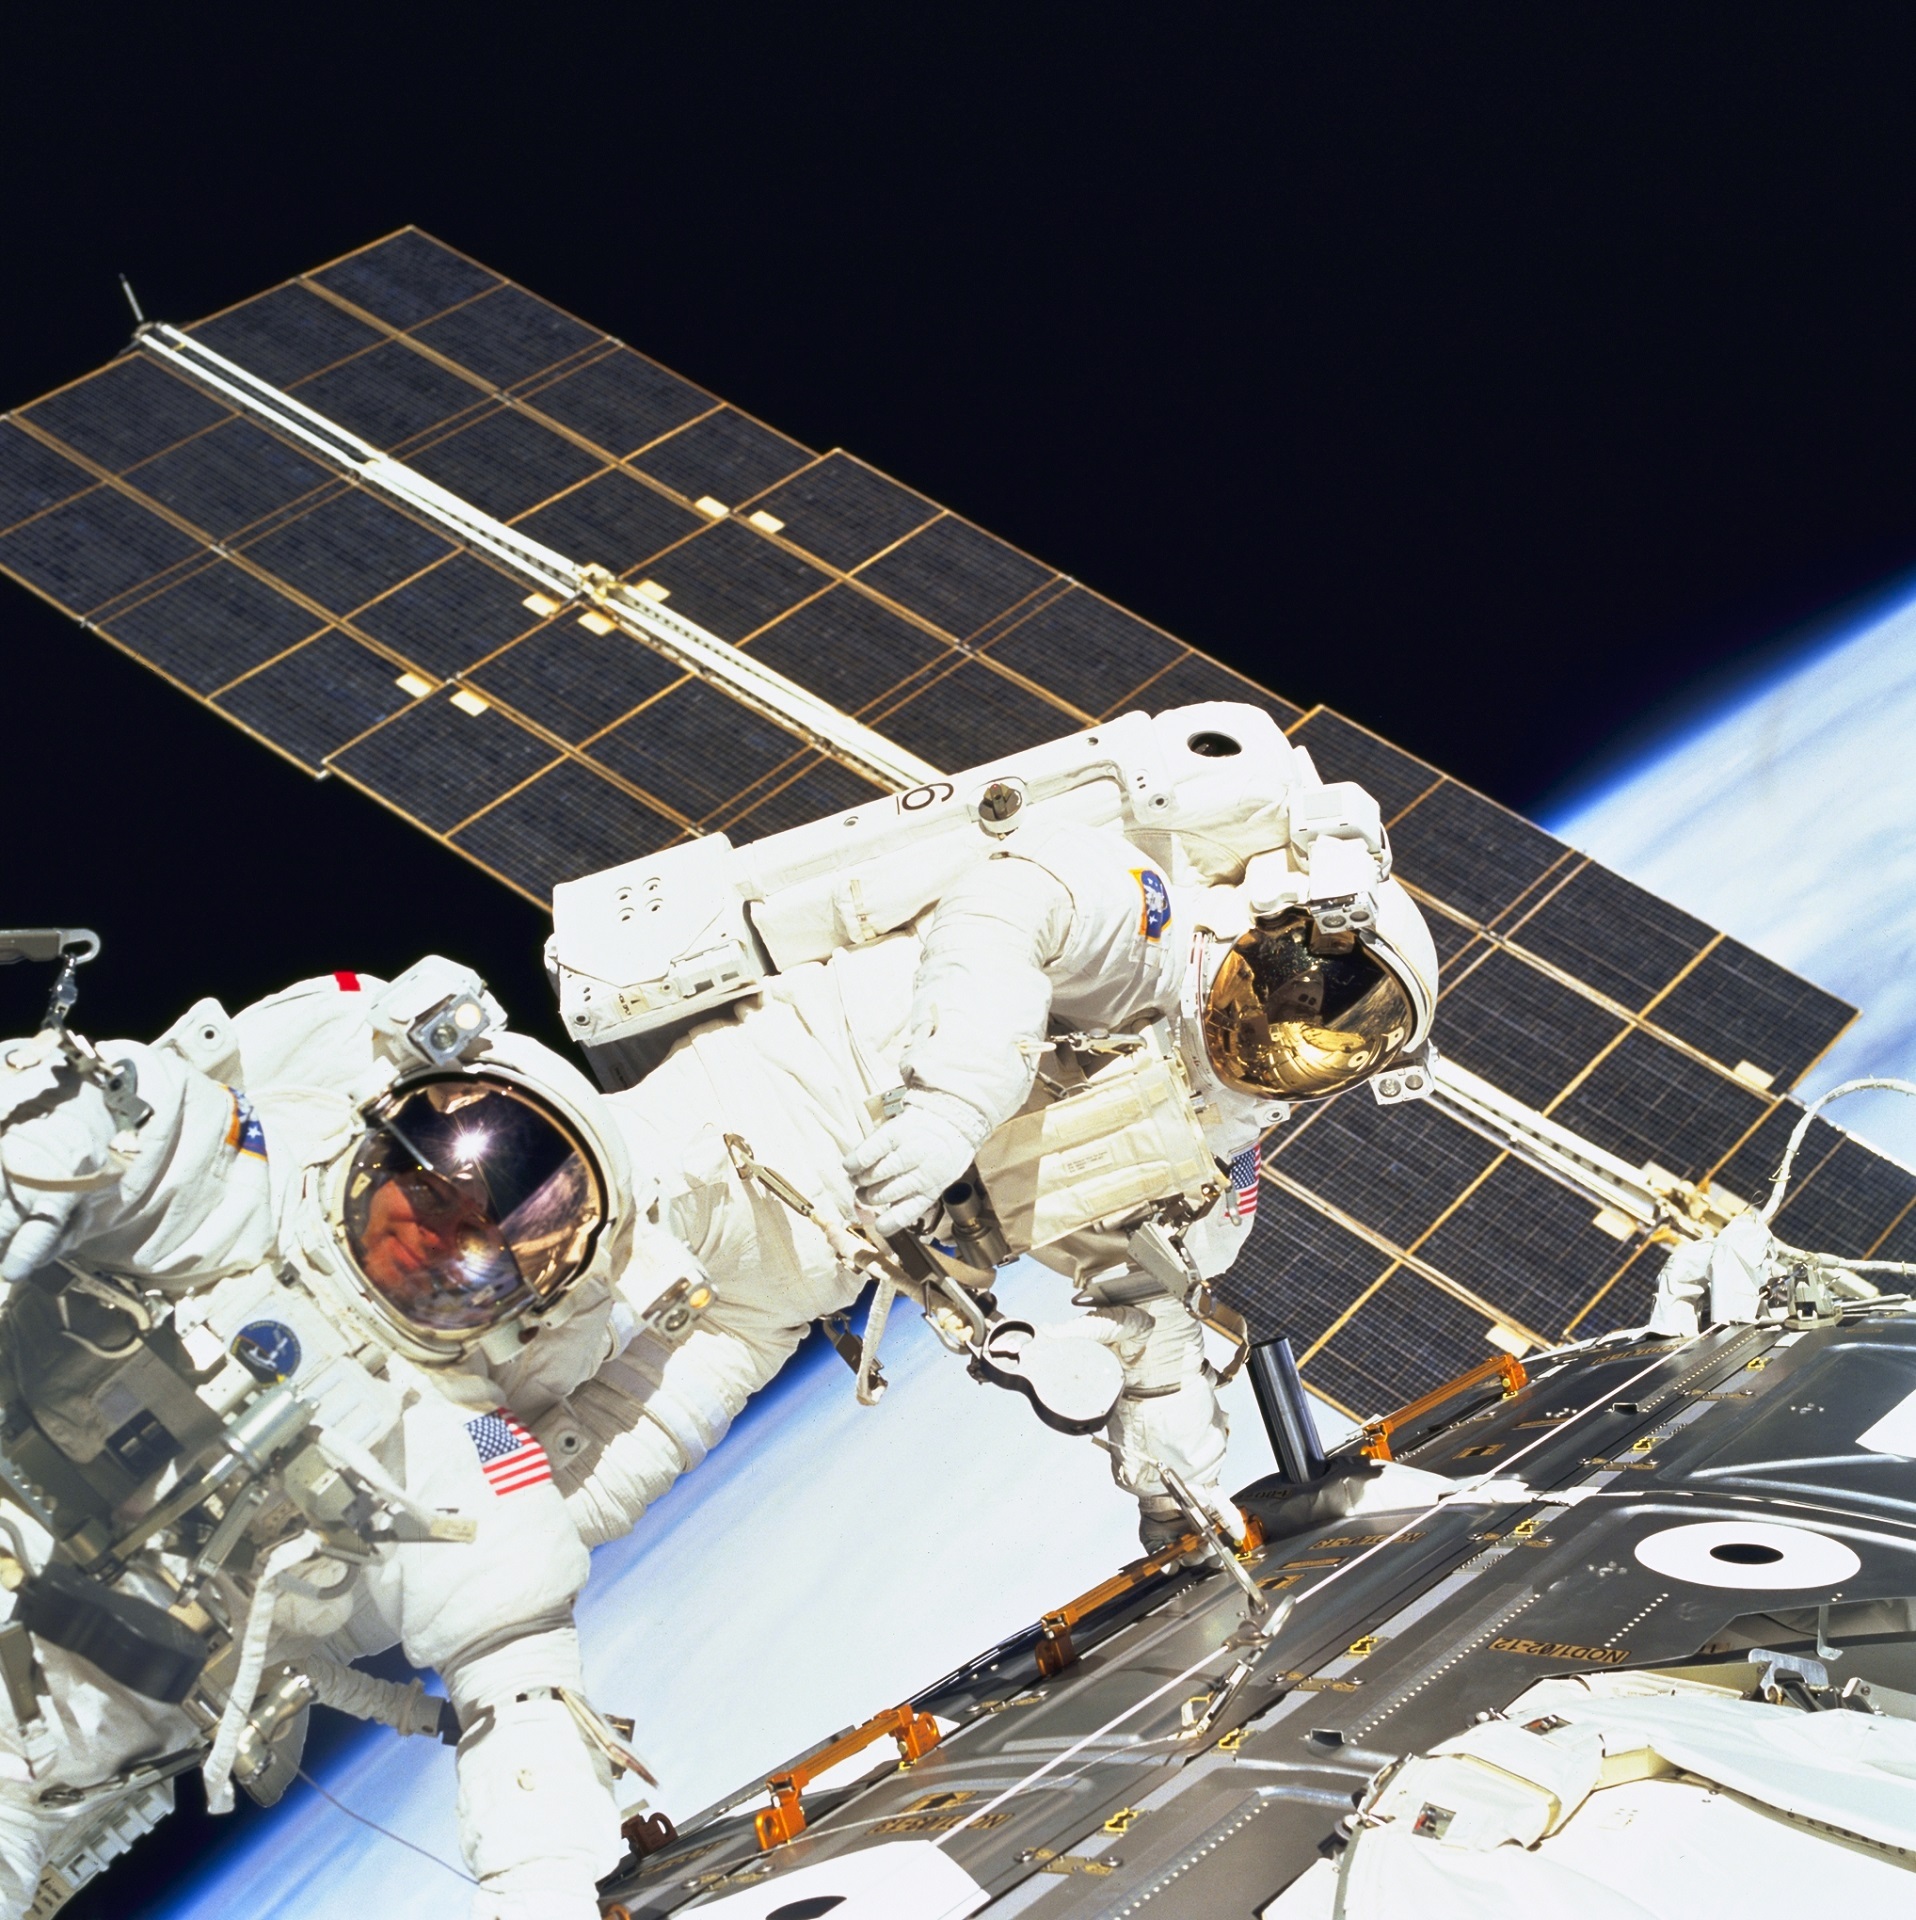
suit, cosmos, vehicle, equipment, balance, space, floating, satellite, astronaut, earth, tools, job, maintenance, pack, astronauts, spacecraft, space shuttle, spacewalk, tether, extravehicular activity, space station, aerospace engineering, helicopter rotor